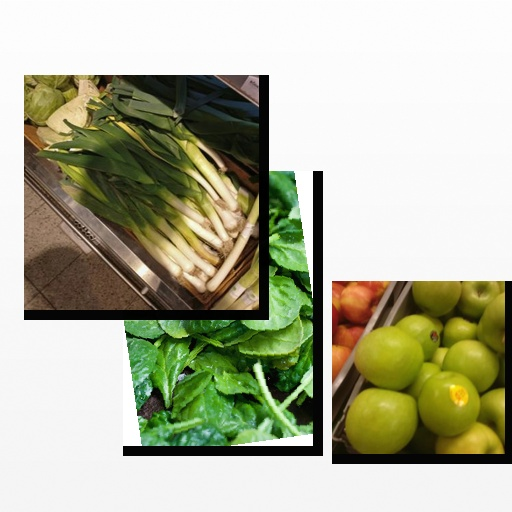
Food items: apple, leek, spinach